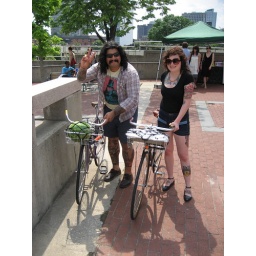
brown and caitlyn on their way to a bbq with with a covered dish and watermelon in their bike baskets.